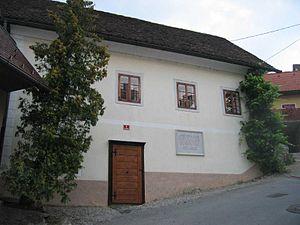
Vrhnika est une commune et une localité de Slovénie. Elle fait partie de la région historique de Carniole-Intérieure.